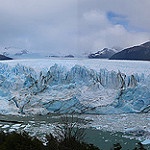
Scene: Outdoor